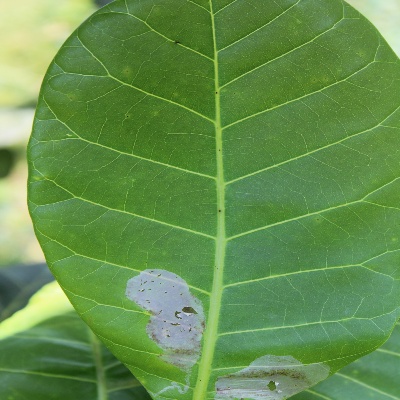
Crop: Cashew
Condition: leaf miner